100 St Georges Terrace

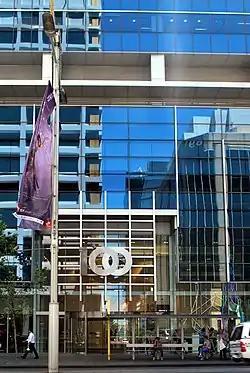

100 St Georges Terrace is a 24-storey skyscraper located at 100 St Georges Terrace in Perth, Western Australia. It is a mixed retail and commercial property. The retail component, named enex perth (formerly enex100), is made up of two floors of shops and food outlets between St Georges Terrace and the Hay Street Mall. The office tower is high, and the project was the first office building constructed in Perth to a 4.5-star Australian Building Greenhouse Rating.